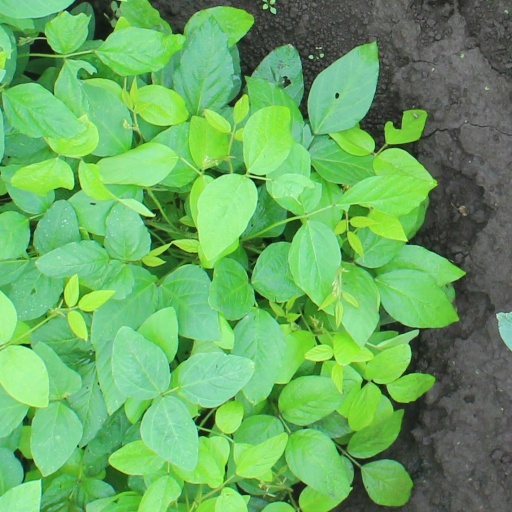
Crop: soybean